Poiseul-la-Grange

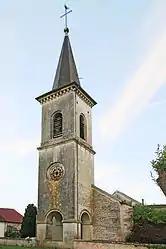
The church in Poiseul-la-Grange

Poiseul-la-Grange is a commune in the Côte-d'Or department in eastern France.